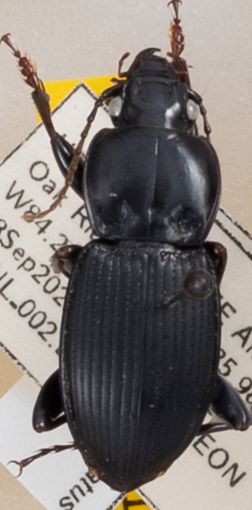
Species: Cyclotrachelus sigillatus
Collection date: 2022-09-28
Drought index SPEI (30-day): -0.432
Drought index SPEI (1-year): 0.1
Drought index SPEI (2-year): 0.44